Reading F.C. Player of the Season

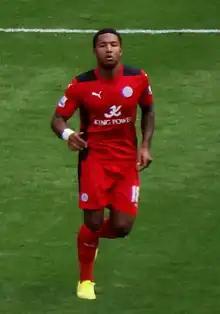
Liam Moore, the 2017-18 recipient of the award.

Reading Football Club are an English football club, from Reading, Berkshire. Established in 1871, the club is one of the oldest teams in England, but did not join The Football League until 1920, and had never played in the top tier of English football league system before the 2006–07 season.